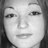
Emotion: sad